Danica Patrick

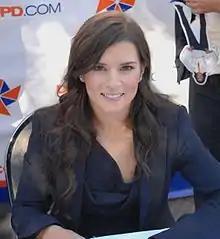
Patrick in 2010

Patrick remained with Stewart-Haas Racing for the duration of the renamed Monster Energy NASCAR Cup Series in 2017. She began her campaign with her best finish in any NASCAR Cup Series race with a fourth place at the Advance Auto Parts Clash exhibition race at Daytona. Patrick was credited with a 33rd-place finish for the season-opening Daytona 500 after she was forced into retirement from being caught up in a multi-car accident. She later took her first top-ten finish in seventy-seven races when she placed tenth at Dover on June 4. On November 17, Patrick announced that she would step away from full-time racing after the season finale at Homestead-Miami, though she also announced plans to compete in the 2018 Daytona 500 and 2018 Indianapolis 500. She retired halfway through when her right-rear tire blew after glancing the wall and she collided heavily with another barrier. Patrick finished the 2017 season with one top-ten, eleven DNFs and an average finish of 23.8. She scored 511 points, putting her twenty-eighth in the drivers' standings.